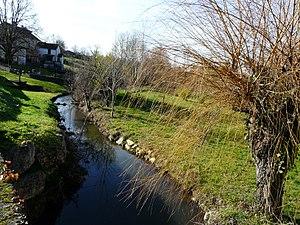
Ruisseau la Belle en contrebas du bourg de Monsec, Dordogne, France. Vue prise en direction de l'aval.
Monsec est une ancienne commune française située dans le département de la Dordogne, en région Nouvelle-Aquitaine.